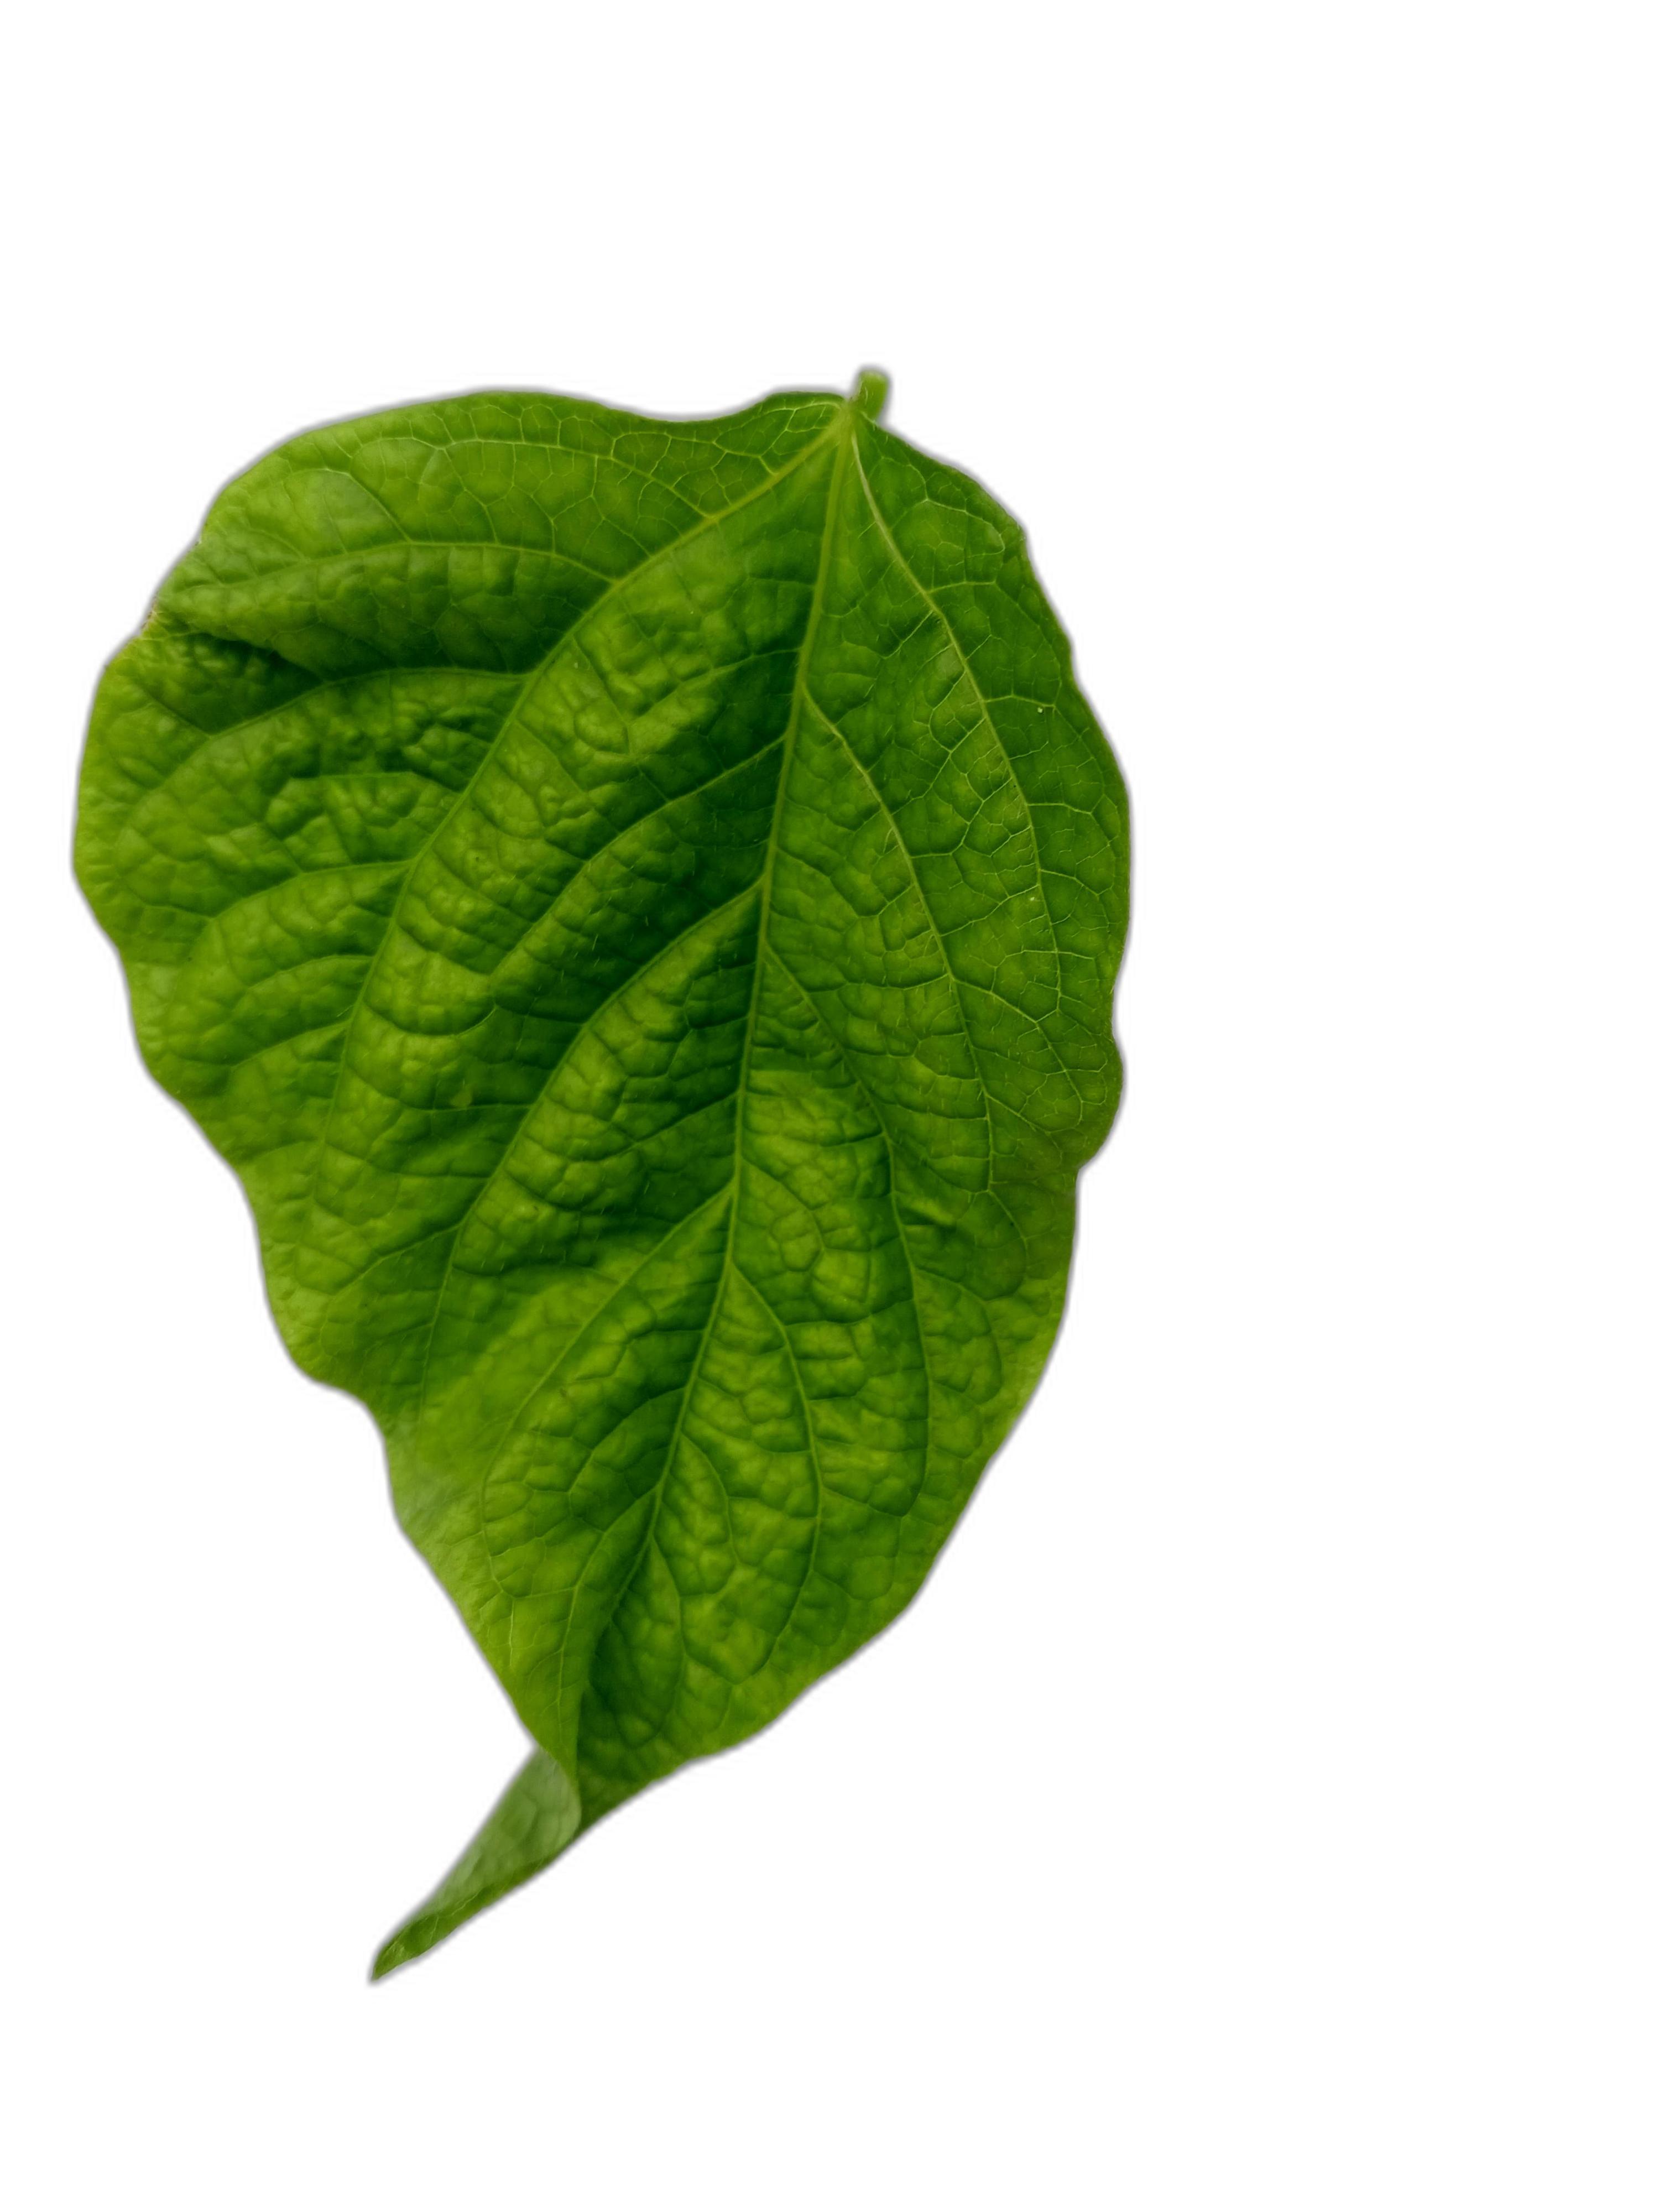
Label: Leaf Crinkle